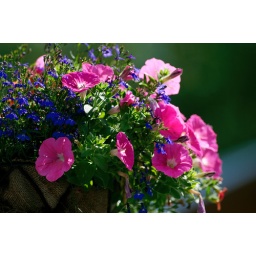
A masterful blend of pink petunias and blue lobelia at the Antoniazzi's in Giscome, BC. July 11, 2010.